702nd Tactical Air Support Squadron

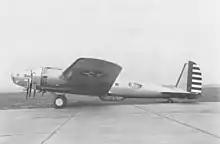
Boeing B-17C

The first predecessor of the squadron was initially activated at Fort Douglas, Utah in January 1941 as the 12th Reconnaissance Squadron. While it was assigned to a higher echelon, it was attached to the 39th Bombardment Group. Since a reorganization of General Headquarters Air Force in September 1936, each bombardment group of the Army Air Forces (AAF) had an attached reconnaissance squadron, which operated the same aircraft as that group's assigned bombardment squadrons. That arrangement continued for units like the 39th that were designated as medium and heavy bombardment units. The squadron flew Boeing B-17 Flying Fortresses, although as it was organizing, it also flew some North American B-25 Mitchells. While stationed at Fort Douglas, the squadron conducted flight operations from Salt Lake City Municipal Airport. In July 1941, the squadron moved with the 39th Group to Geiger Field, Washington.